Jozef Moravčík

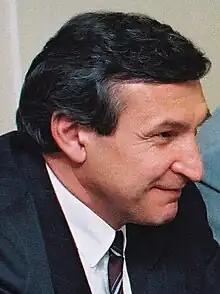
Moravčík in 1993

Jozef Moravčík (born 19 March 1945) is a Slovak diplomat and political figure. He served as the prime minister of Slovakia from 16 March 1994 to 13 December 1994, and later as the Mayor of Bratislava.